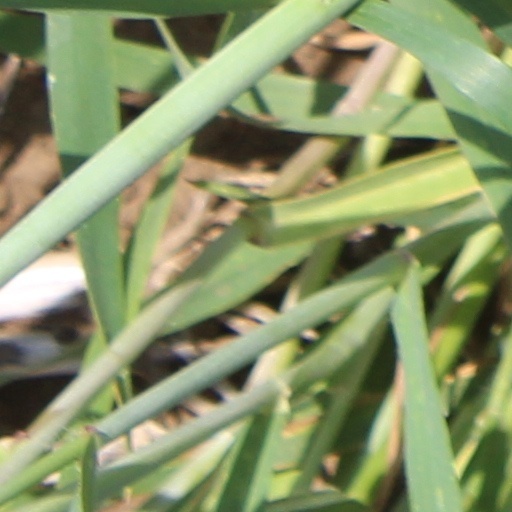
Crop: wheat